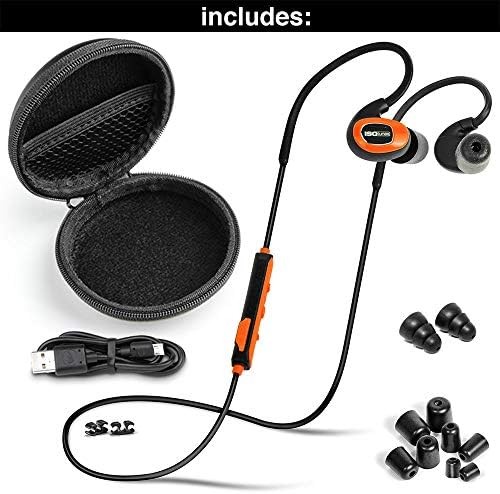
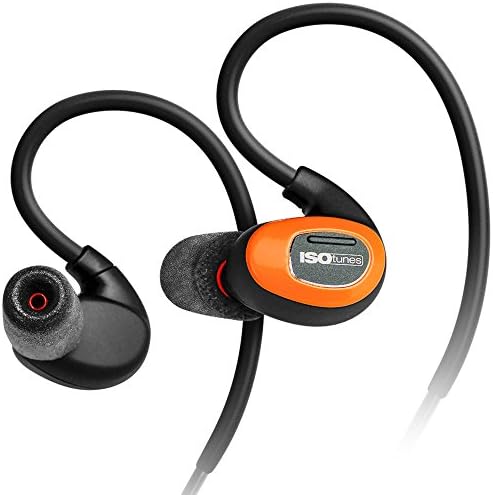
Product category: headphones
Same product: yes